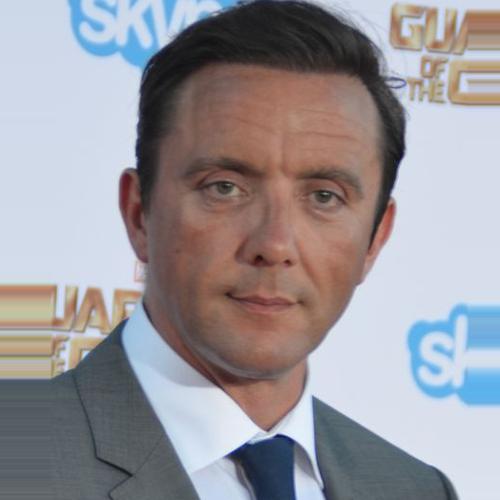
Age: 41